Italian nobility

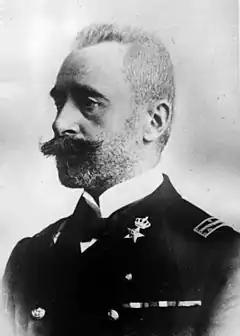
Paolo Thaon di Revel

The Sicilian nobility was a privileged hereditary class in the Kingdom of Sicily, the Kingdom of the Two Sicilies and the Kingdom of Italy, whose origins may be traced to the 11th century AD.